Iranian languages

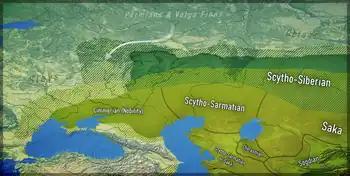
Distribution of Iranic peoples in Central Asia during the Iron Age period.

The Iranian languages all descend from a common ancestor: Proto-Iranian, which itself evolved from Proto-Indo-Iranian. This ancestor language is speculated to have origins in Central Asia, and the Andronovo culture of the Bronze Age is suggested as a candidate for the common Indo-Iranian culture around 2000 BCE.